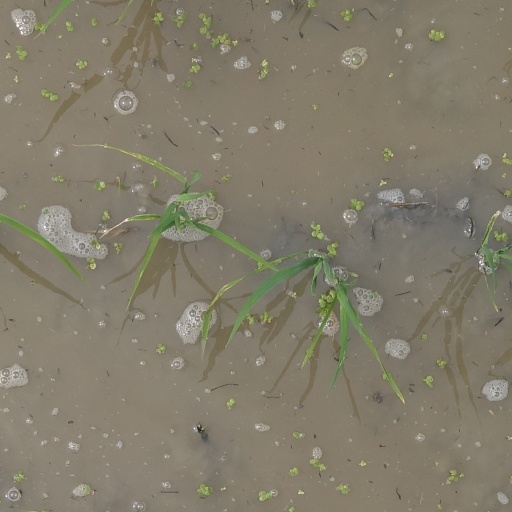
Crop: rice